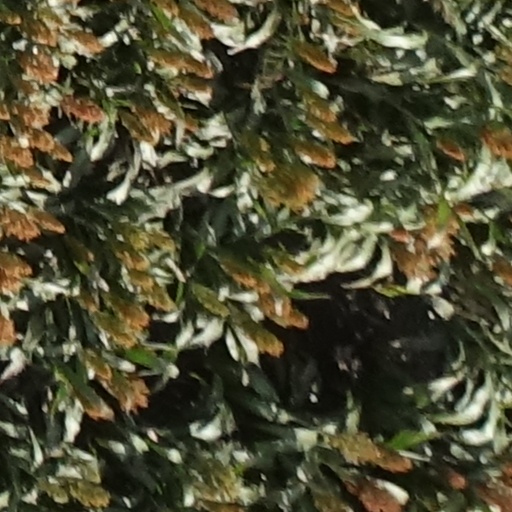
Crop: sorghum